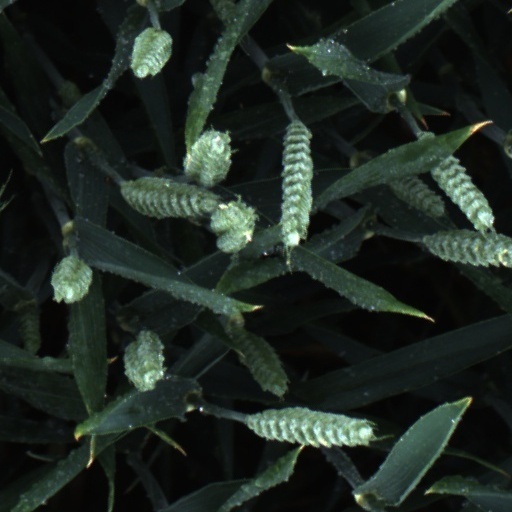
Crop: wheat